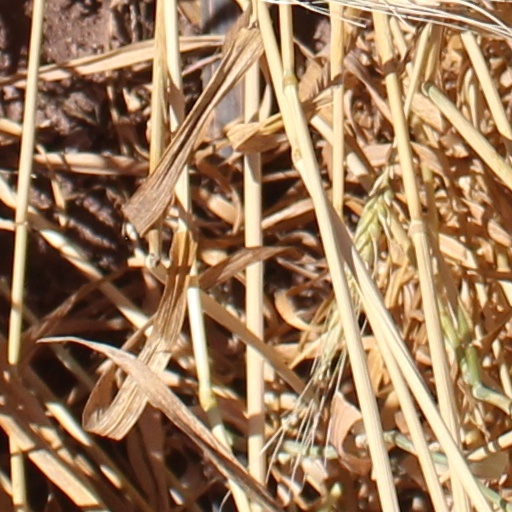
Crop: wheat